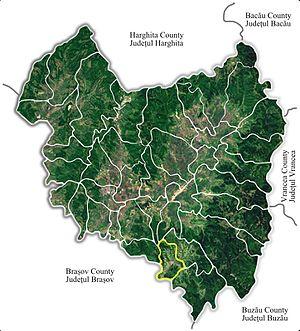
Întorsura Buzăului est une ville du județ de Covasna en Roumanie. La ville se situe au sud-est de la Transylvanie, au centre de la Roumanie. Bien qu'elle soit située dans le județ de Covasna, elle ne fait historiquement pas partie du Pays sicule.